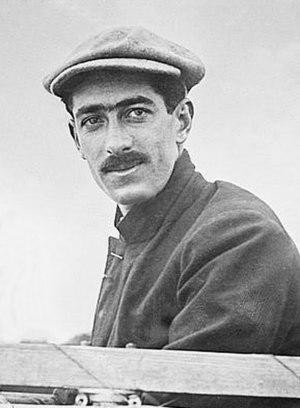
Émile Dubonnet est un industriel français propriétaire de la société Dubonnet. Il est fait chevalier de la Légion d'honneur en 1931.
René Lalou, né à Paris 9ᵉ, le 15 septembre 1877, décédé à Neuilly-sur-Seine le 12 août 1973, est un avocat et homme d'affaires français.